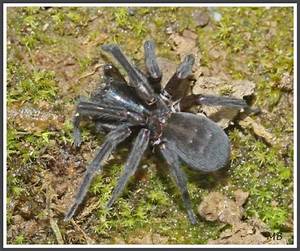
Label: spider